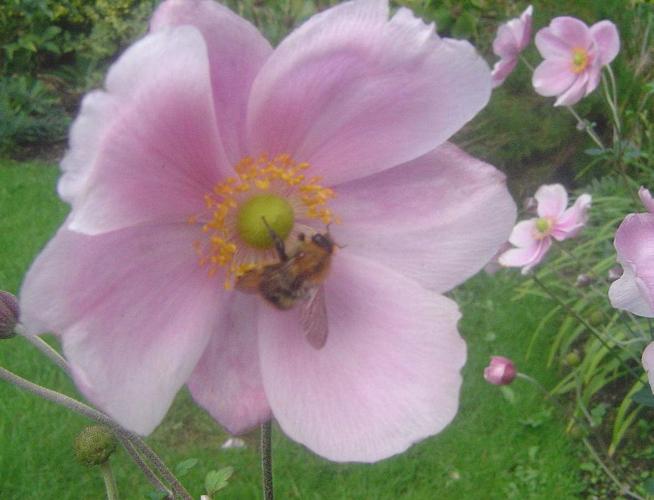
Label: japanese anemone